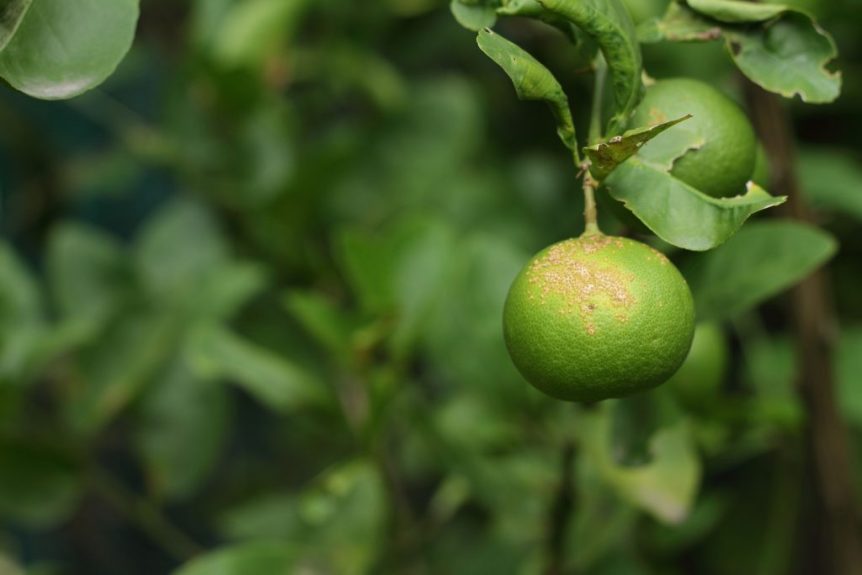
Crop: unknown
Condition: citrus_citrus_canker